Japanese used vehicle exporting

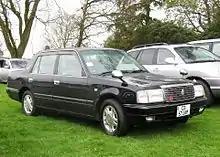
Toyota Comfort, import and registered in the UK

While Russia has right hand traffic, it allows the importation of LHT vehicles if they pass the technical inspection. This is compulsory for all street-legal vehicles in Russia. Although a prohibitively high import tariff is levied on cars more than seven years old, to protect local industry, the oldest Japanese vehicles usually pass the inspection, if they were well maintained. Vehicles imported to Russia are sometimes exported to North Korea and Central Asia.